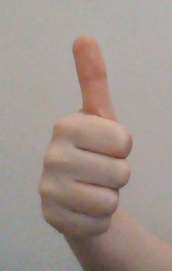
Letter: aleff